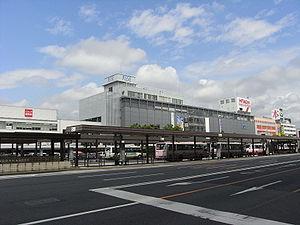
La gare d'Hiroshima est une gare ferroviaire de la ville d'Hiroshima au Japon. Elle est exploitée par la compagnie JR West.